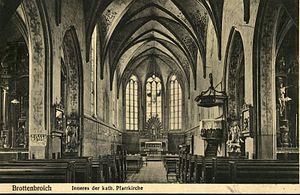
Cet article liste les abbayes cisterciennes actives ou ayant existé sur le territoire allemand actuel. Il s'agit des abbayes de religieux appartenant à l'ordre cistercien.